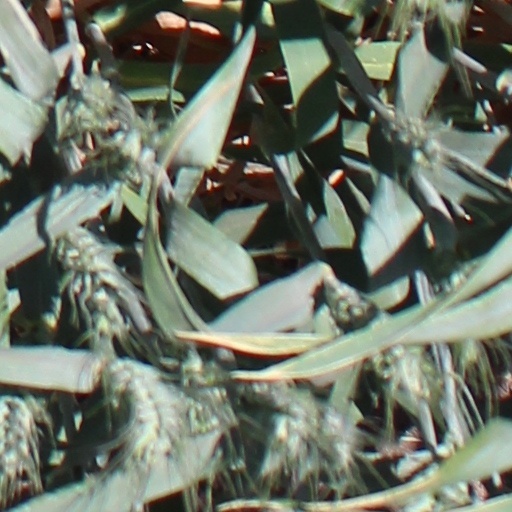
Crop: wheat